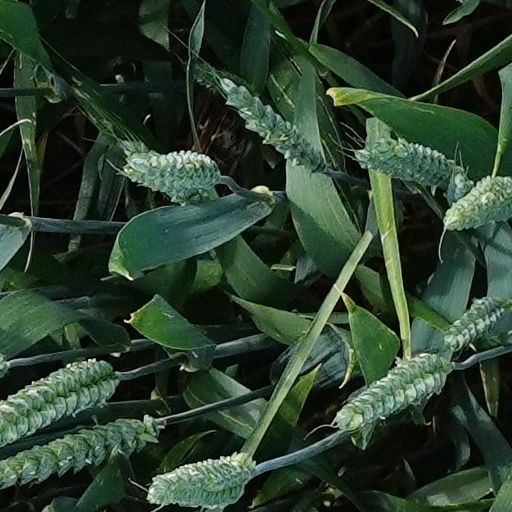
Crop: wheat